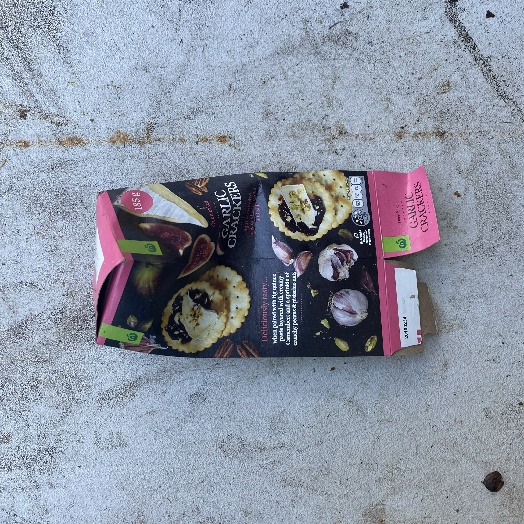
Label: Cardboard